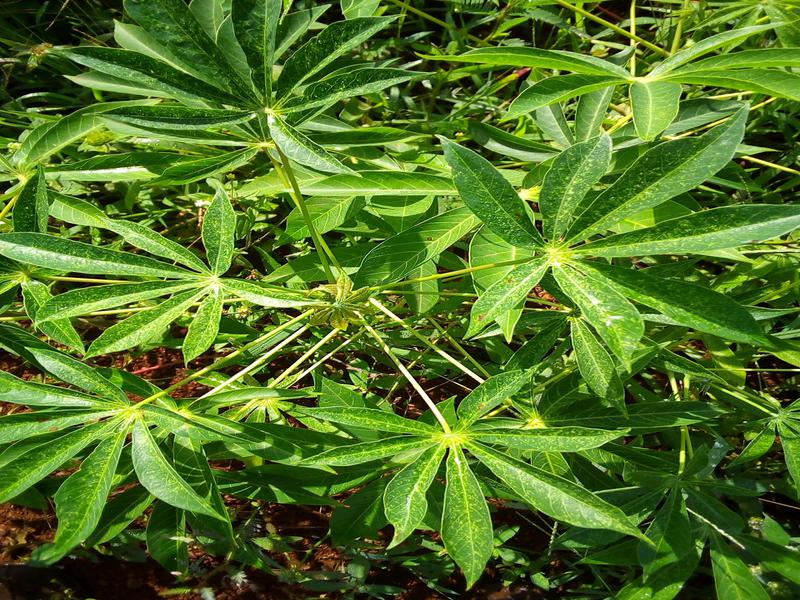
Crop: cassava
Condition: green_mottle